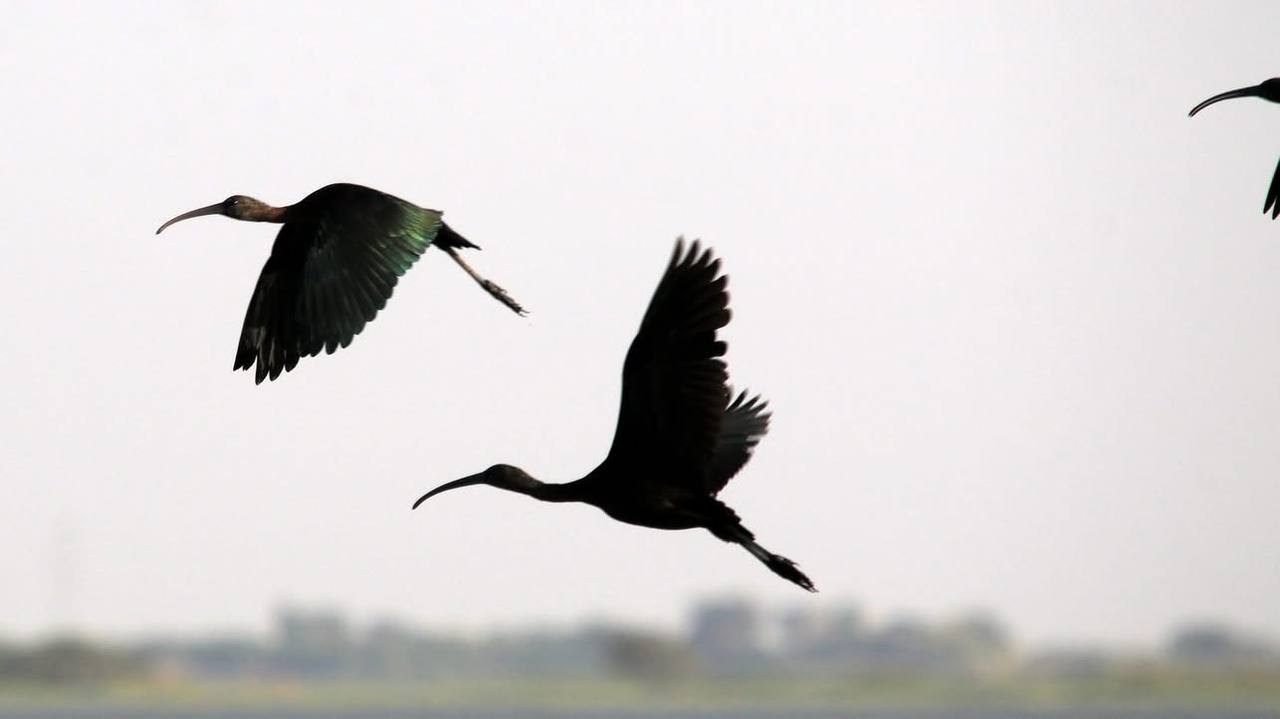
الوصف بالفصحى: طيور أبو منجل اللامعة تطير فوق السماء
الوصف بالعامية السودانية: طيرابو منجل اللامع طايرين فوق في السماء
التصنيف: Agriculture & Livestock